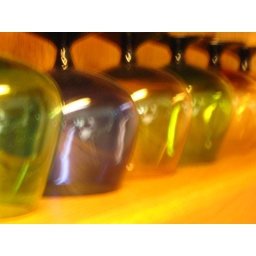
bar glasses in color in fuzzy - west linn living room